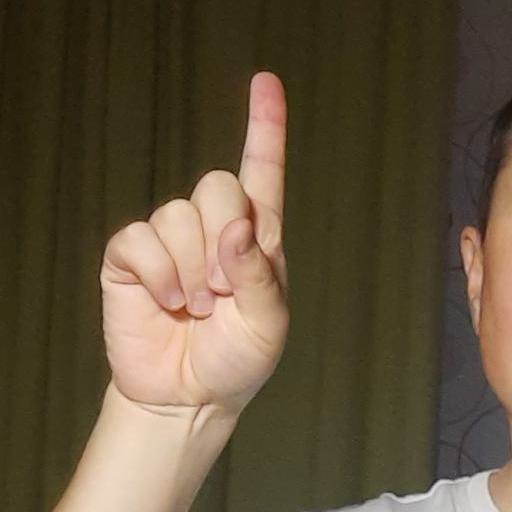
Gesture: one